1998 Winter Olympics

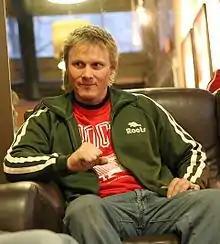
Ross Rebagliati (pictured in 2007) won the first-ever gold medal in men's giant slalom, before being disqualified, and then having his medal reinstated.

The ski jumping competitions took place at the Hakuba Ski Jumping Stadium in Hakuba village, 50 kilometers west of Nagano City. In all, 68 athletes from 19 countries participated. For the first time, the top 30 jumpers qualified for the second round. Host Japan won the most medals, including two gold in the large hill and large hill team. Finland, Germany, and Austria rounded out the medal table. Kazuyoshi Funaki from Yoichi, Hokkaido in Japan won two gold and one silver for the host country.